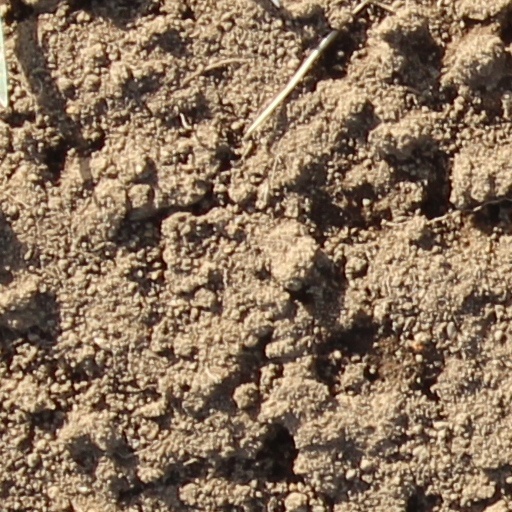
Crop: wheat